Meelis

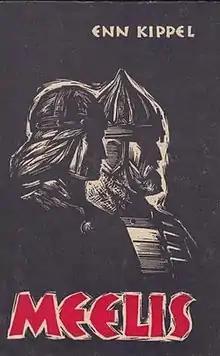
Cover of 1961 published version.

Meelis is a historical novel by Estonian author Enn Kippel. It was first published in 1941.